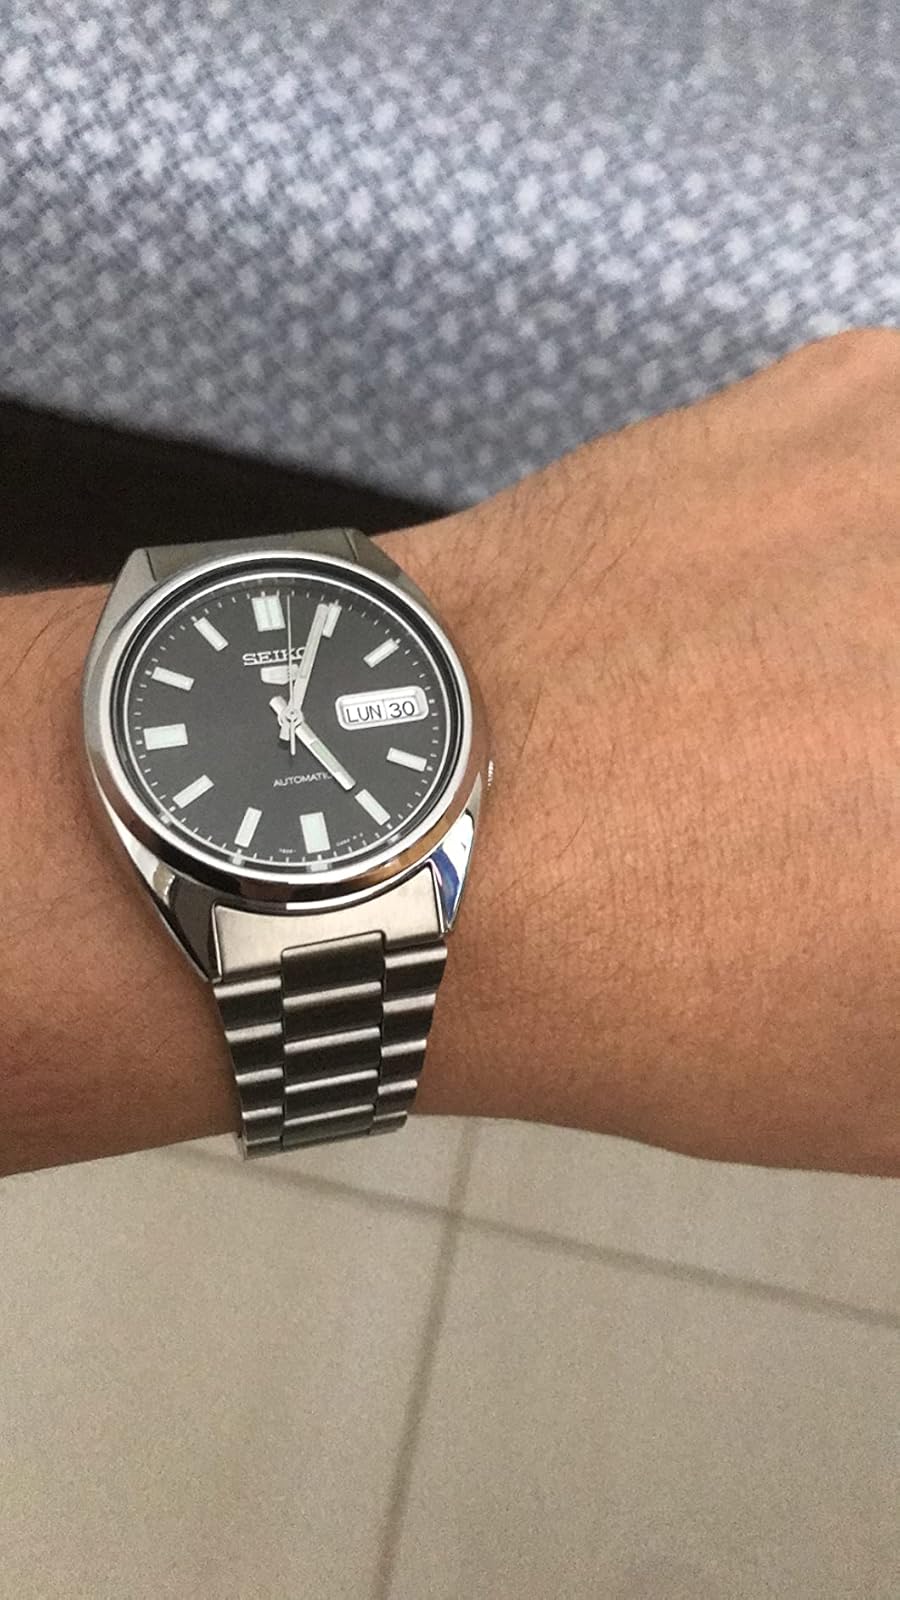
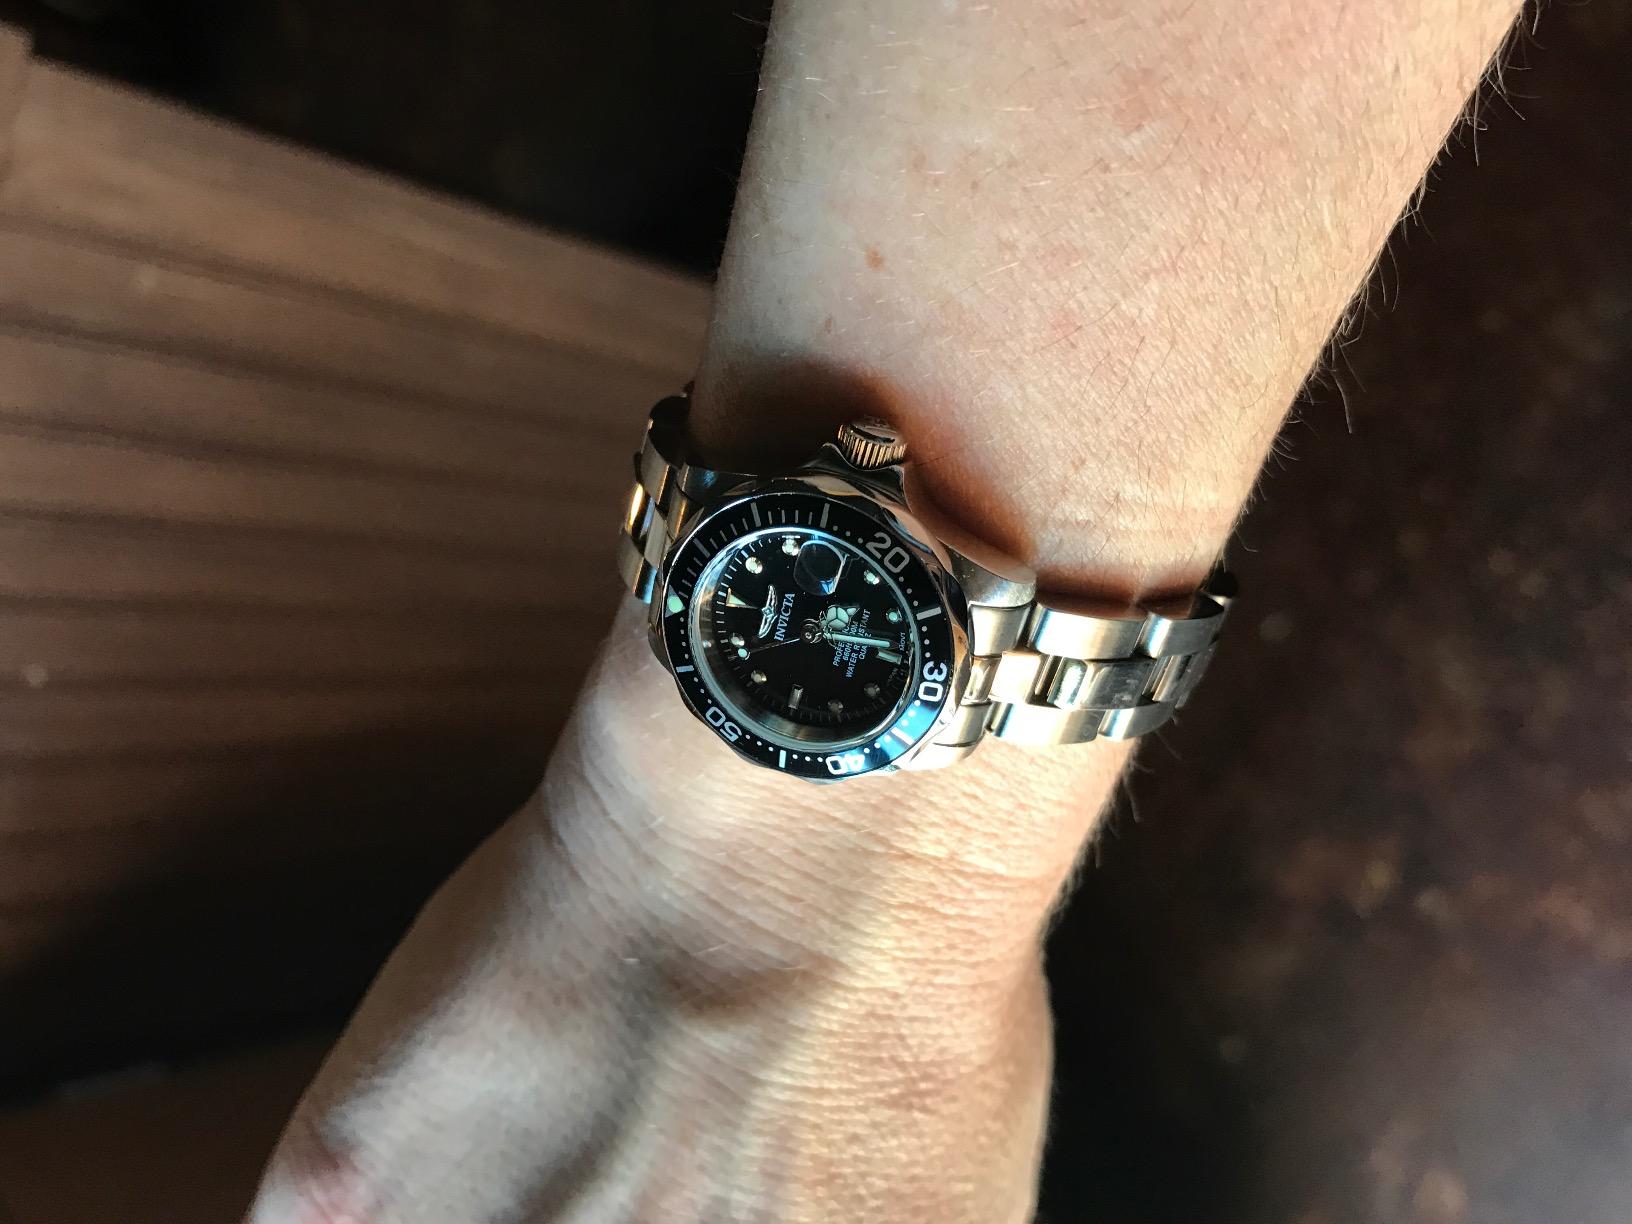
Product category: accessories_watch
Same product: no